Yopaat

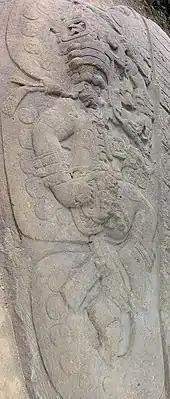
Sculpted image of Yopaat on Quirigua Altar O'

Yopaat was an important Maya storm god in the southern Maya area that included the cities of Copán and Quiriguá during the Classic period of Mesoamerican chronology (c. 250–900 AD). Yopaat was closely related to Chaac, the Maya rain god. Yopaat is depicted as bearing a flint weapon that represents a thunderbolt. Yopaat was held responsible for especially violent lightning storms, that were believed to cause earthquakes. He was often represented with a snake in place of one leg, demonstrating a close relationship with Kʼawiil, another Maya deity with similar attributes.